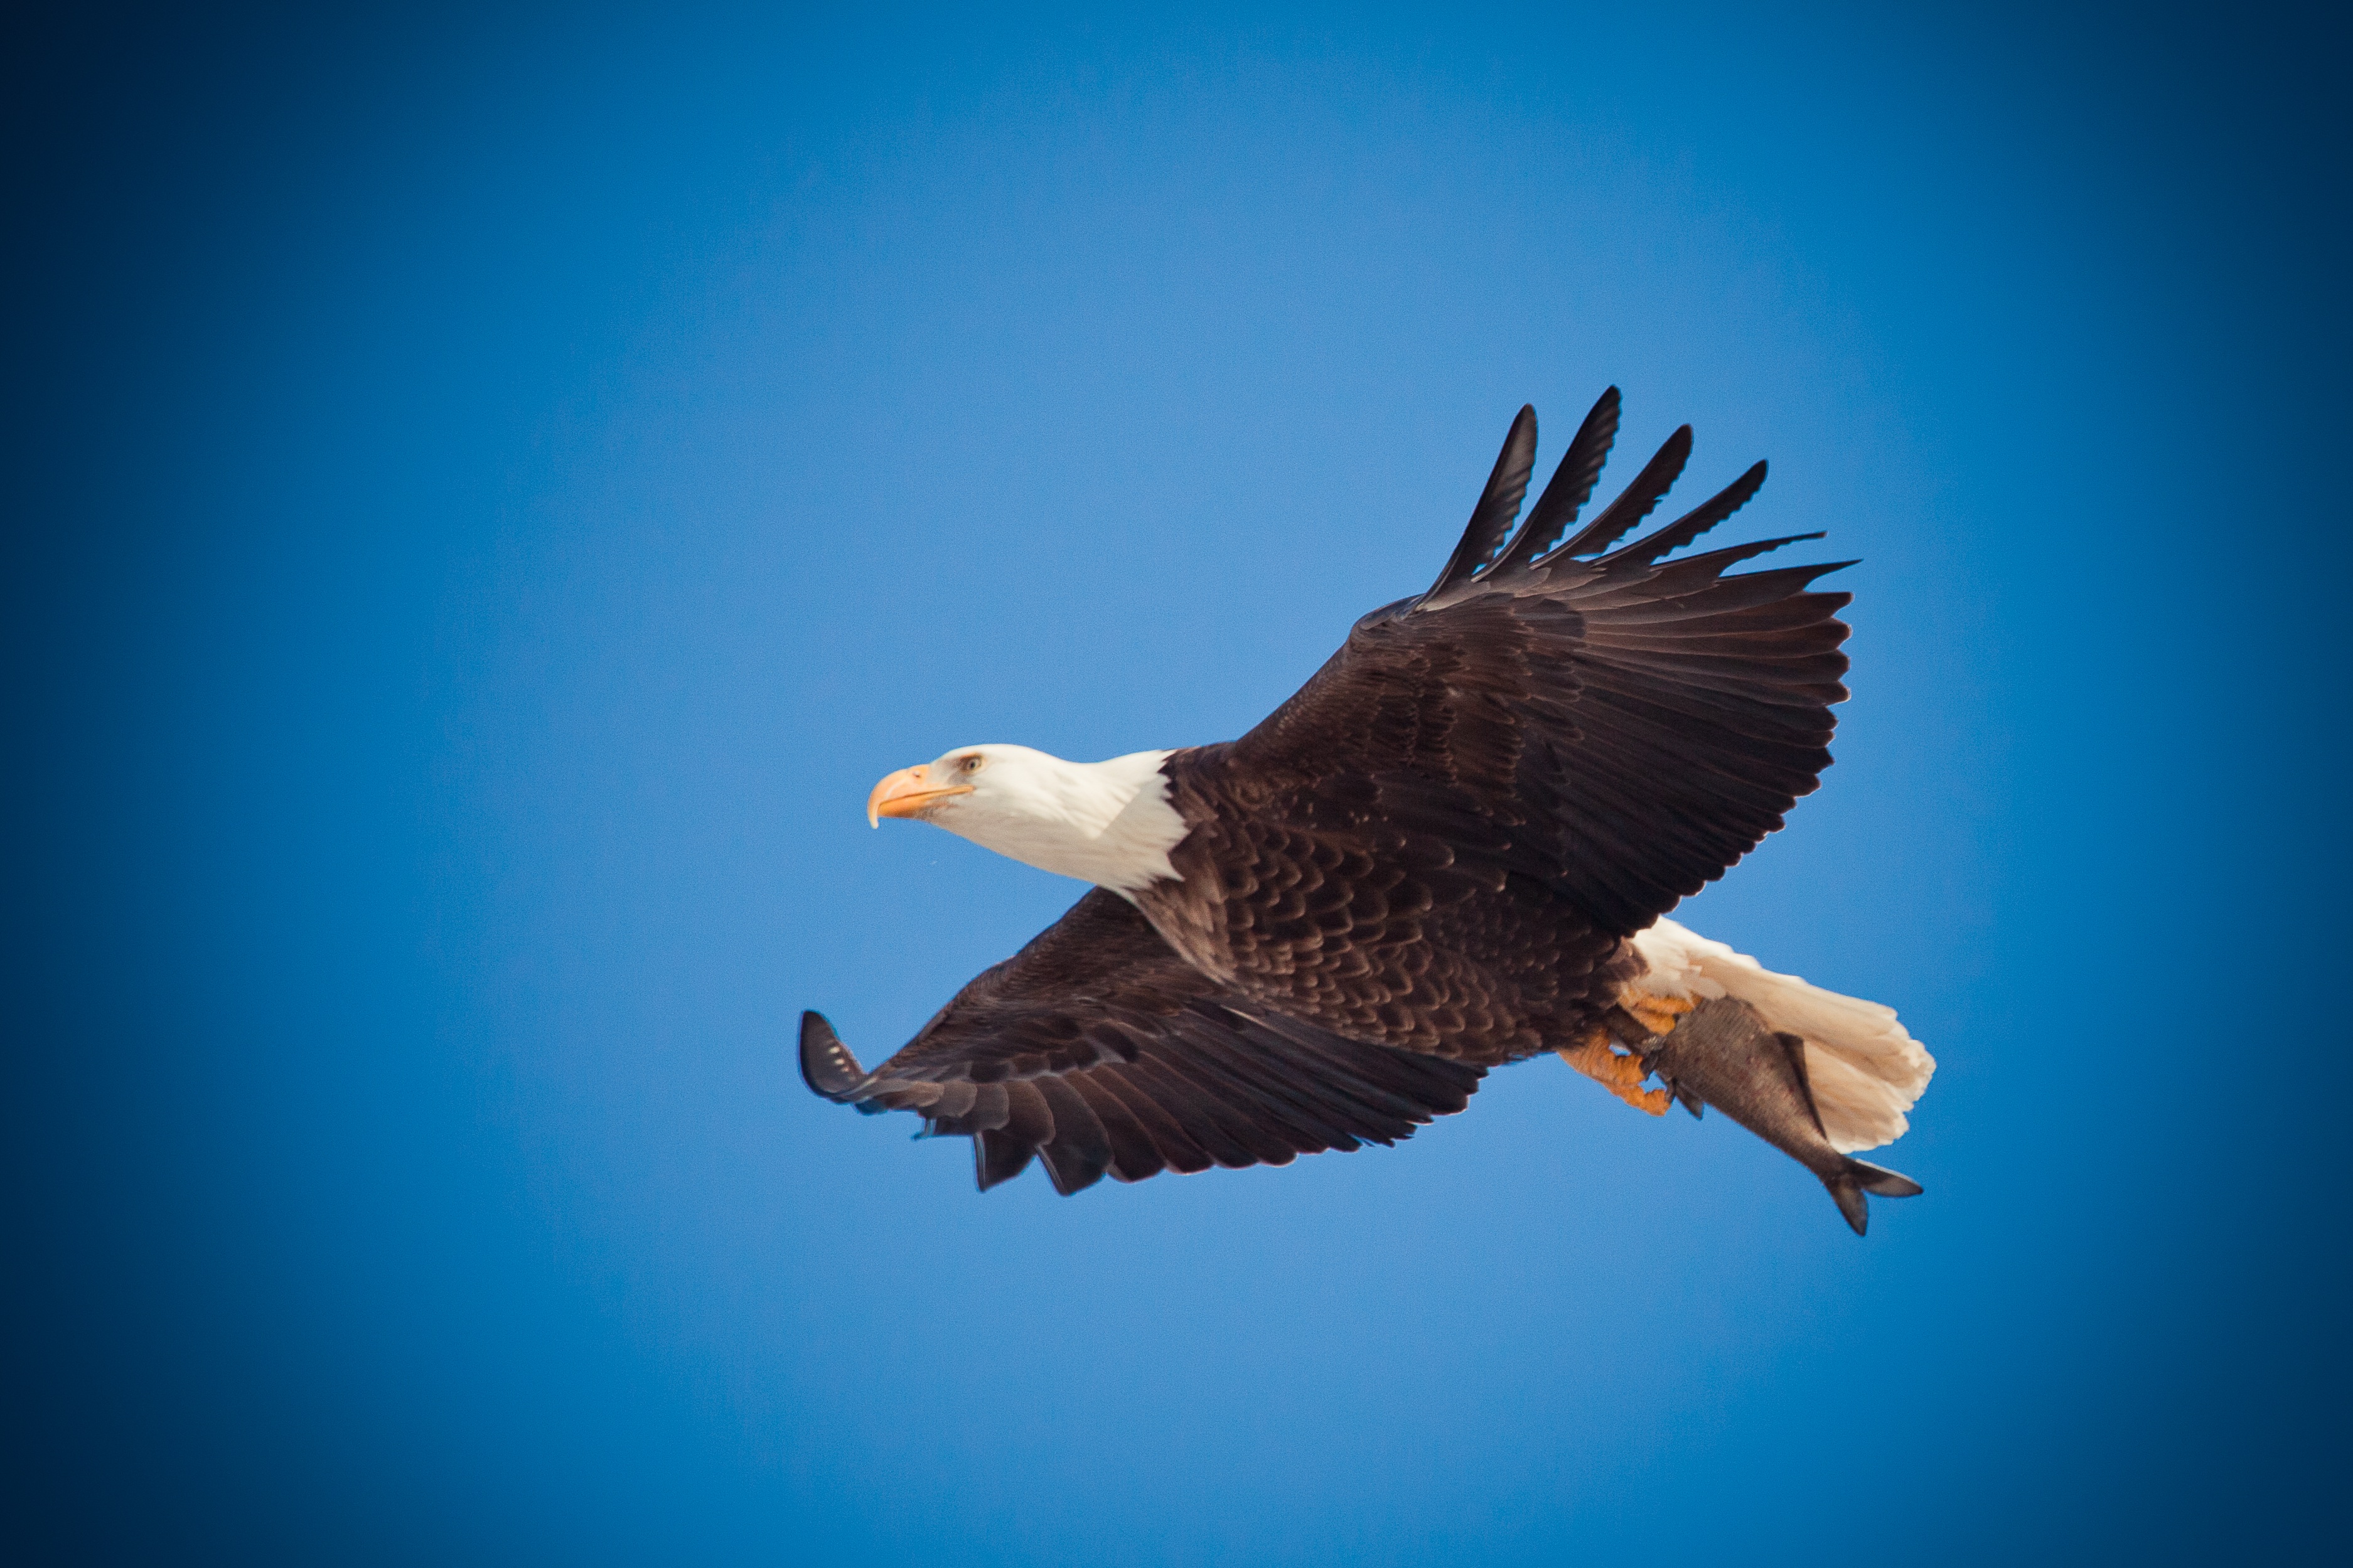
nature, bird, wing, flying, wildlife, beak, symbol, flight, america, soar, eagle, freedom, feather, fauna, bird of prey, bald eagle, bald, vertebrate, eagle flying, accipitriformes